Parban River

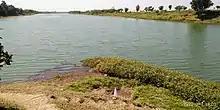
Confluence of Parvan and Nevaj in Chachorni

In rainy season, the river gets flooded and in remote locations of many areas of Baran and Jhalawar, people often died while crossing the river by boats.